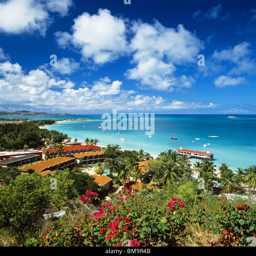
view over geographical feature on the island